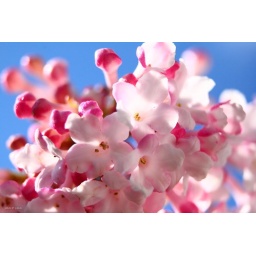
... winter-snowball - Viburnum farreri - duftender Winterschneeball - flowering in winter and these days inbetween sun, snowflakes and intense blue sky ...